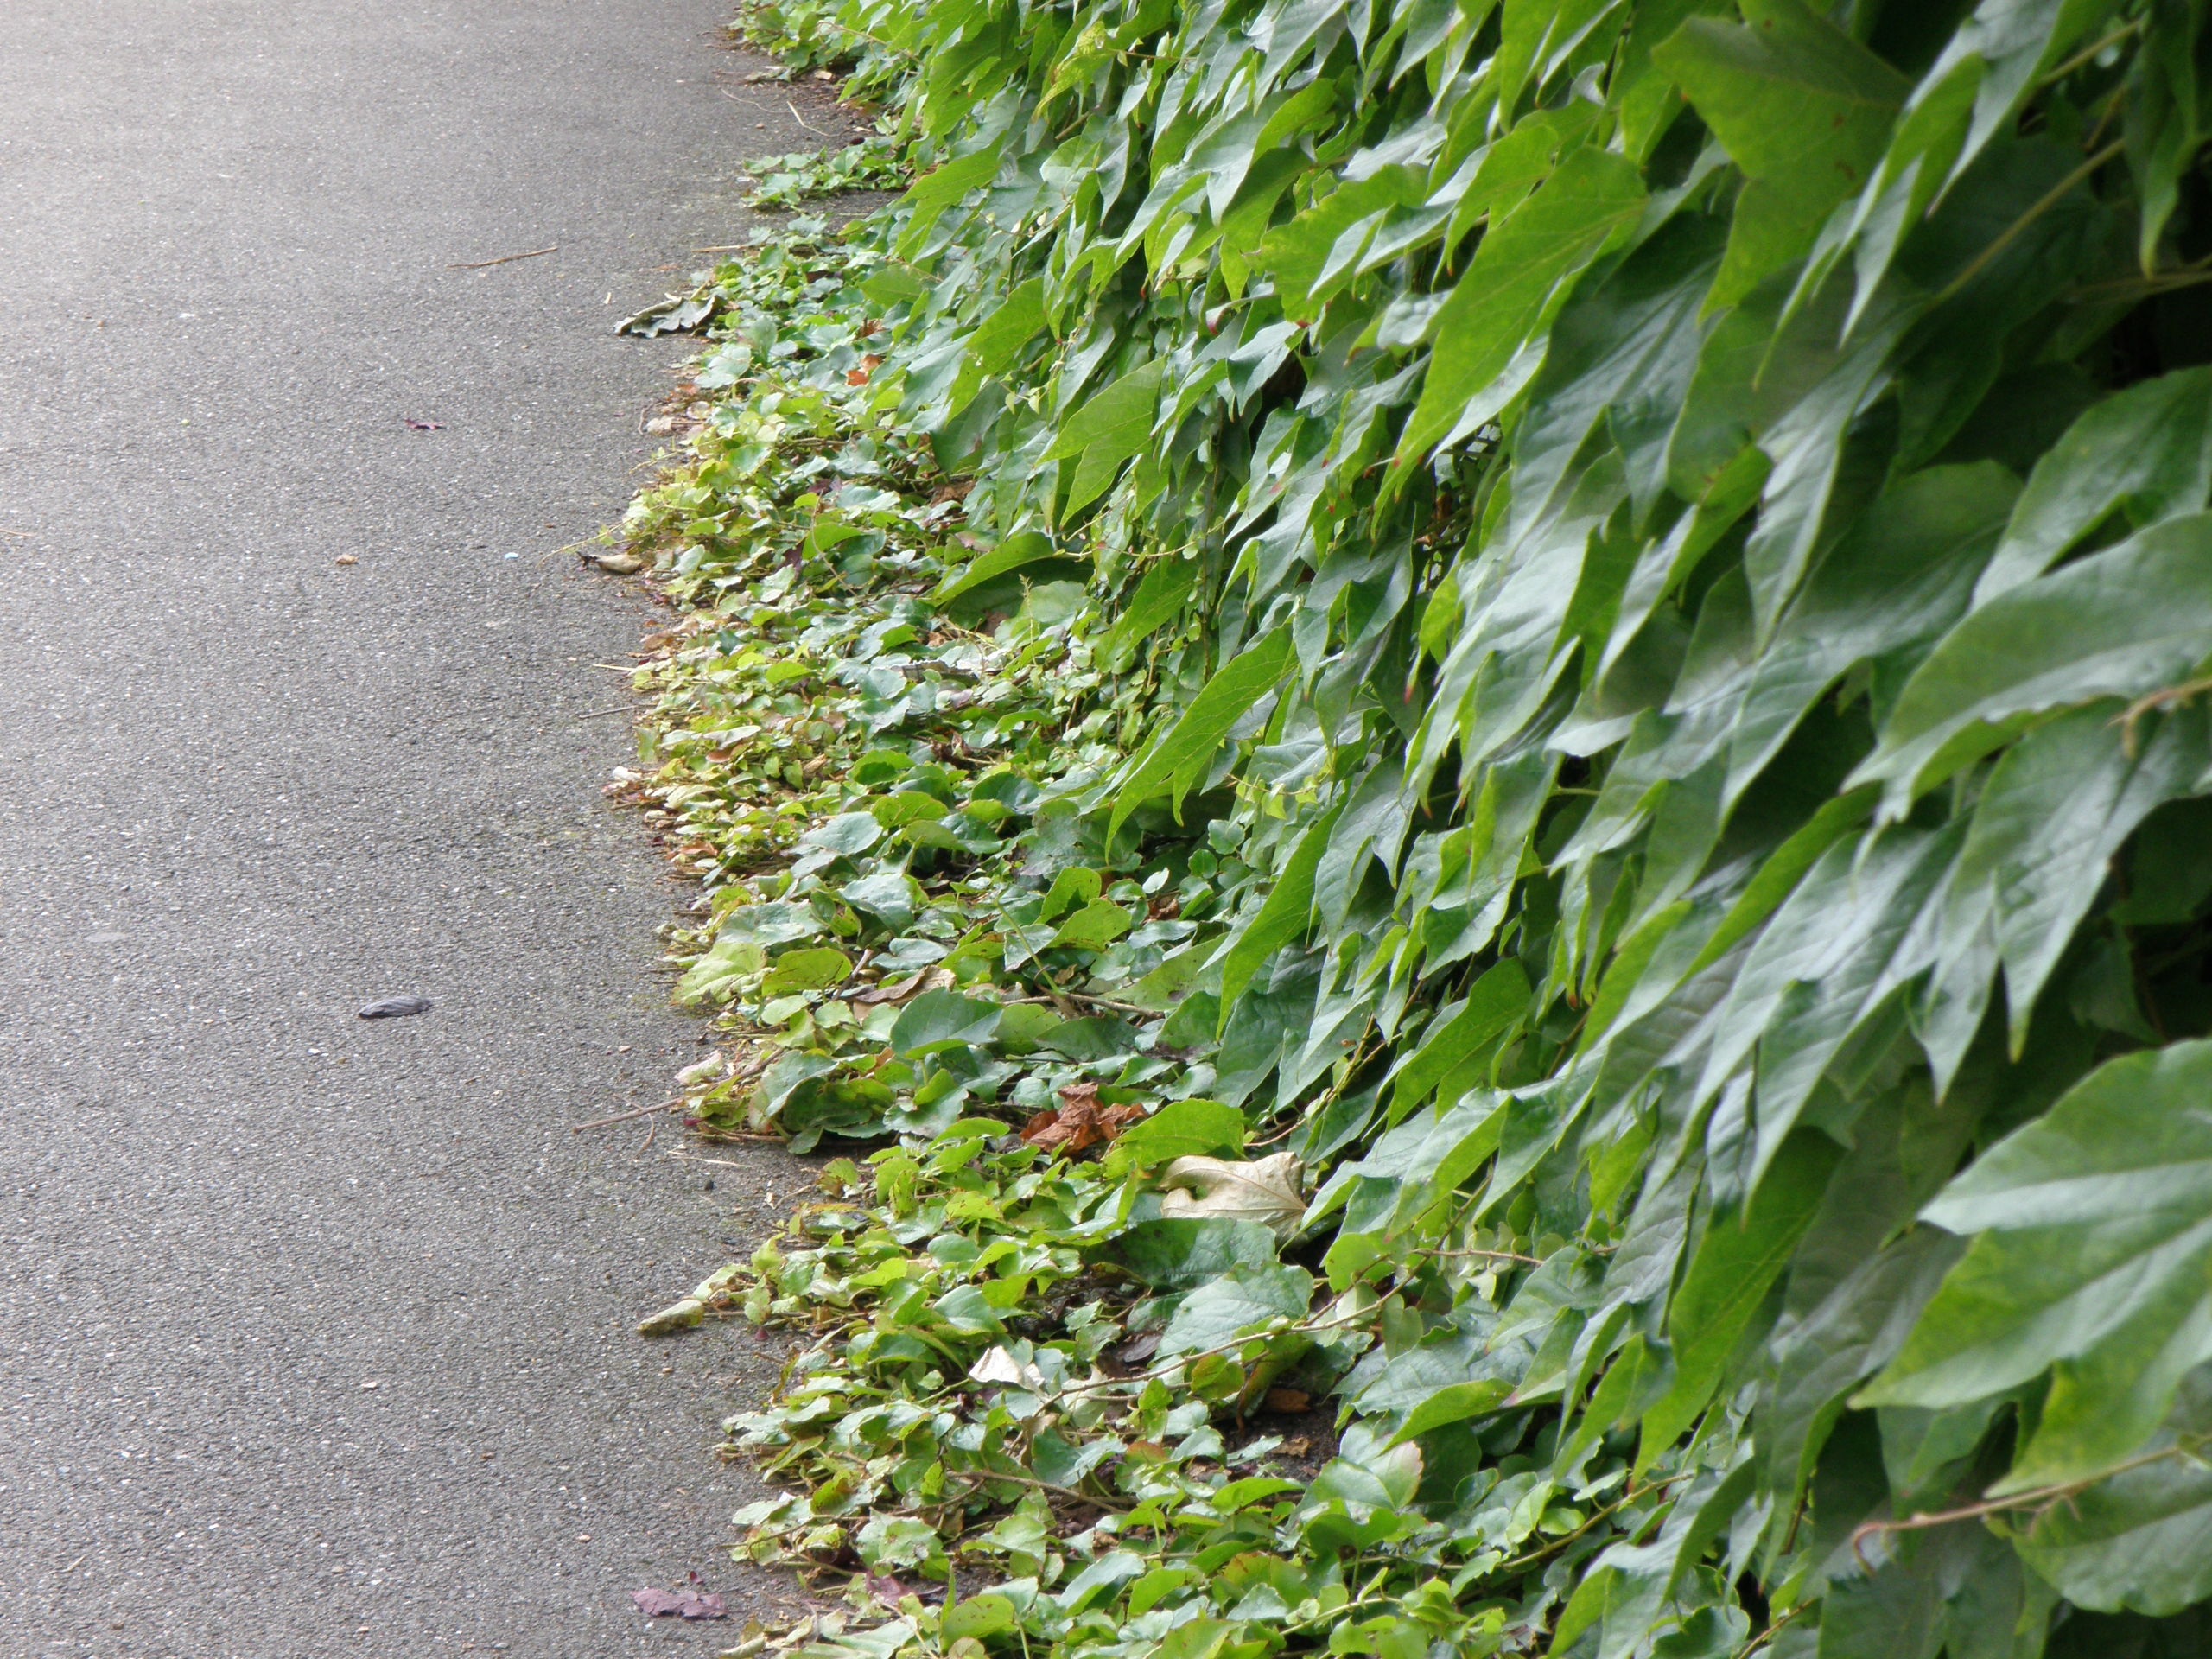
tree, path, grass, plant, lawn, leaf, flower, wall, foliage, green, shrub, creeper, flooring, grass family